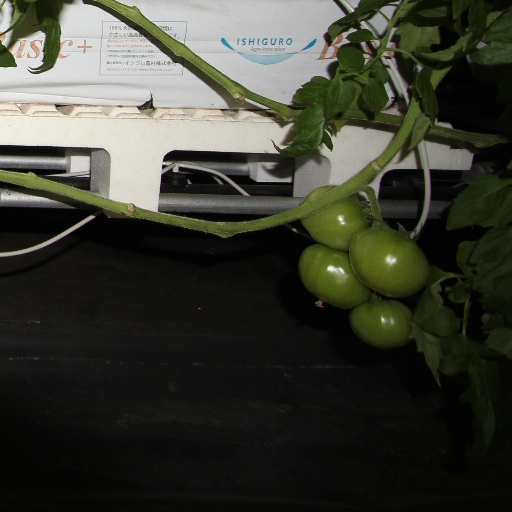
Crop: tomato